South African Class 3B 4-8-2

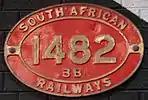
x100px

When all ten Class 3B locomotives were eventually reboilered with Watson Standard no. 2 boilers, they were therefore reclassified to . Reboilering raised their boiler pitch by , while the boiler pressure was set at . Their original Belpaire boilers were fitted with Ramsbottom safety valves, while the Watson Standard boiler was fitted with Pop safety valves. Probably at the same time, their Type TM tenders were rebuilt to the more attractive smooth-sided Type TL tenders. The most obvious visual difference between an original and a Watson Standard reboilered locomotive is usually a rectangular regulator cover just to the rear of the chimney on the reboilered locomotive. In the case of the Class 3BR locomotive, an even more obvious visual distinction is the absence of the Belpaire firebox hump between the cab and the boiler.